South West England

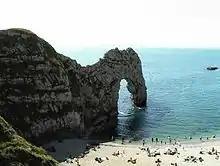
Durdle Door in Dorset is part of the Jurassic Coast, England's only natural World Heritage Site.

The Royal Marines have a large base for 40 Commando west of Taunton, with their training centre at Lympstone Commando in Devon, on the Avocet Line with its own station of Lympstone and the A376 and River Exe. Attentional in Taunton deliver audience figures for BARB. DS Smith's Wansbrough Paper Mill at Watchet on the coast is the UK's largest manufacturer of coreboard. Fletcher Boats make speedboats in Langport. TePe UK (Swedish) supply toothbrushes.